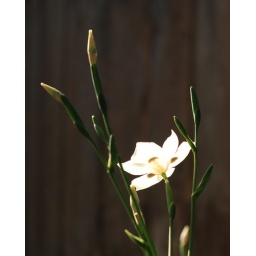
Closeup shot of African Iris with the sunlight passing thru it against the wooden fence bacjground